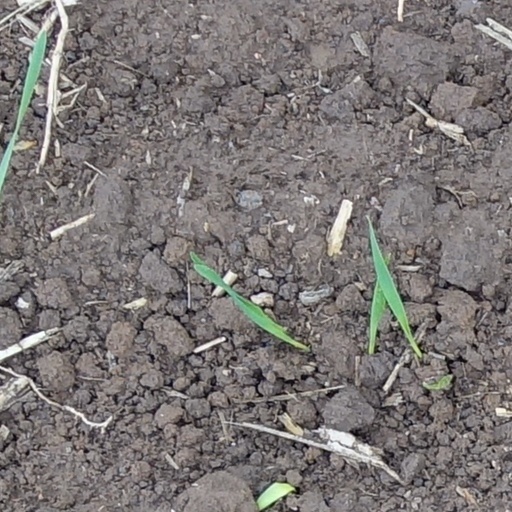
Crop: wheat